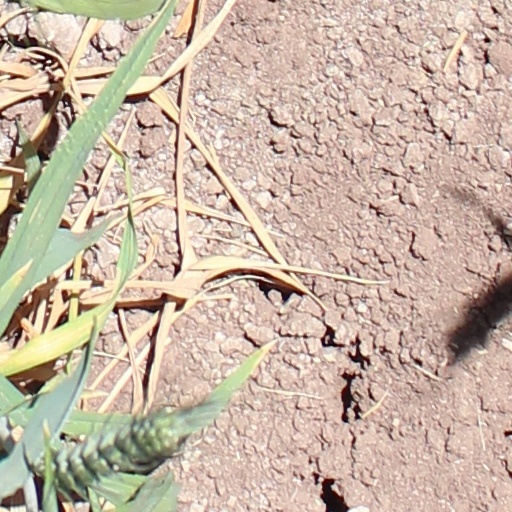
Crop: wheat